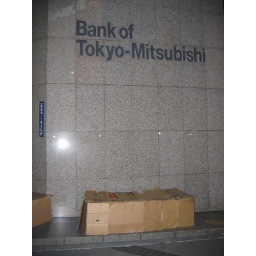
Bank of Tokyo in Shinjuku - Homeless person in box